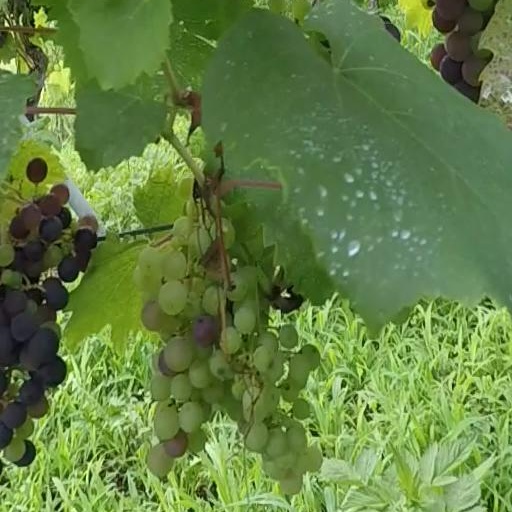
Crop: grape